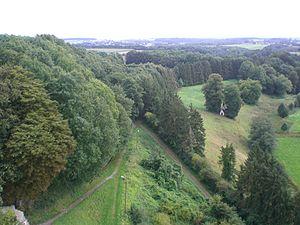
chapelle aux pied de la tour de la salamandre à Beaumont (Hainaut) belgique
Beaumont est une ville francophone de Belgique située en Région wallonne dans la province de Hainaut.
La chapelle Saint-Julien est un édifice religieux catholique sis à Beaumont en Belgique. Construite au XVIe ou XVIIe siècle hors de l’enceinte de la ville, elle est comme perdue dans un pré en forte pente descendant vers la rivière Hantes.